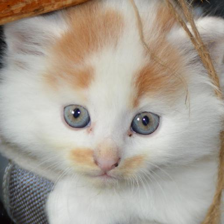
Label: animals